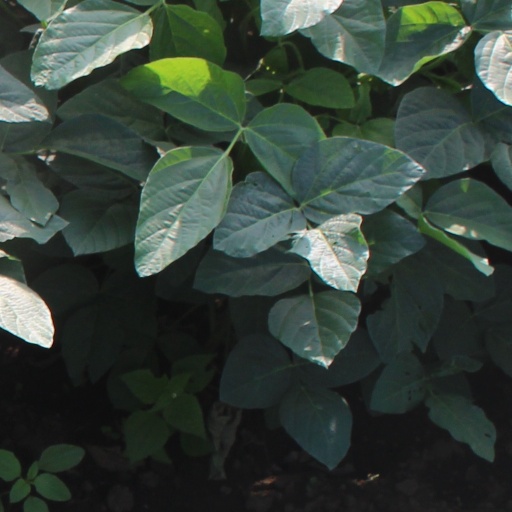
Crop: soybean